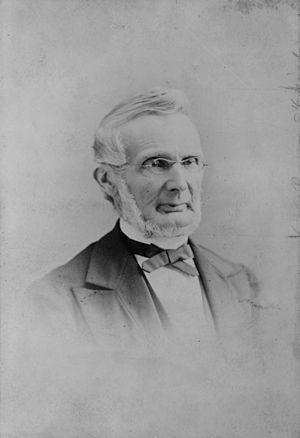
Arnold Henri Guyot, né à Boudevilliers près de Neuchâtel le 28 septembre 1807 et mort aux États-Unis le 8 février 1884, est un géologue et un géographe suisse, naturalisé américain.